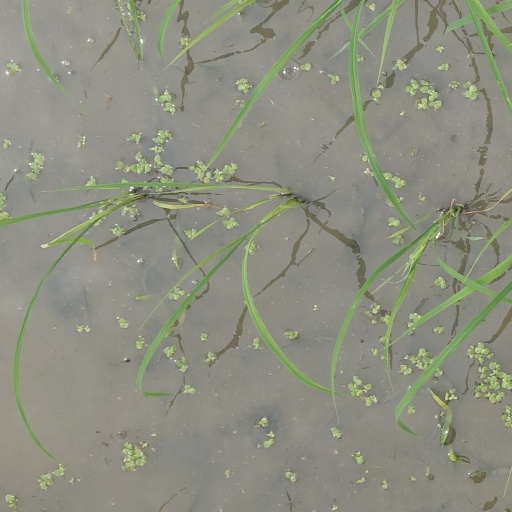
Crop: rice